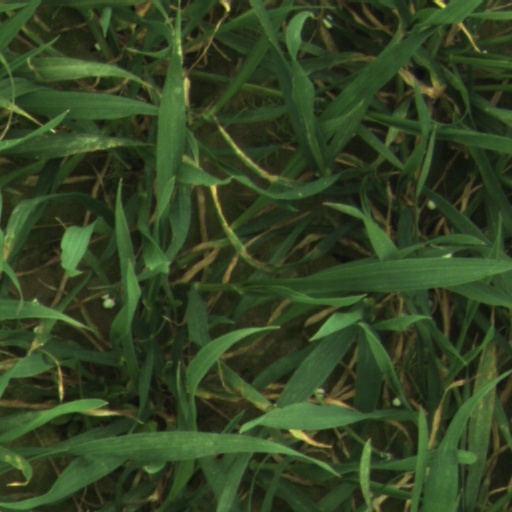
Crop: wheat